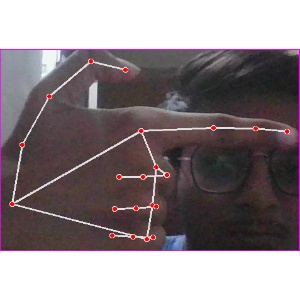
अक्षर: ब